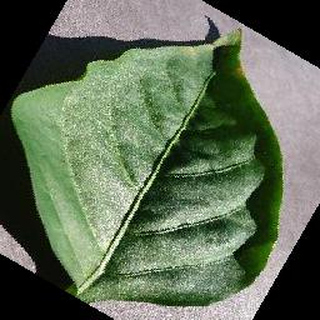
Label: healthy_bell_pepper